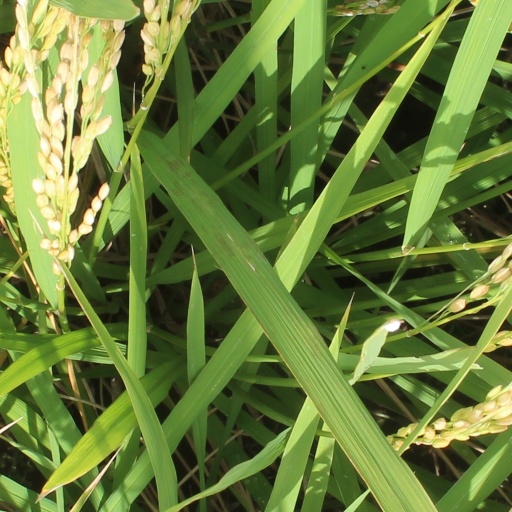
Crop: rice